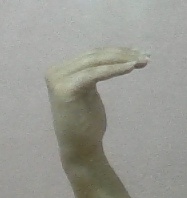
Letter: haa